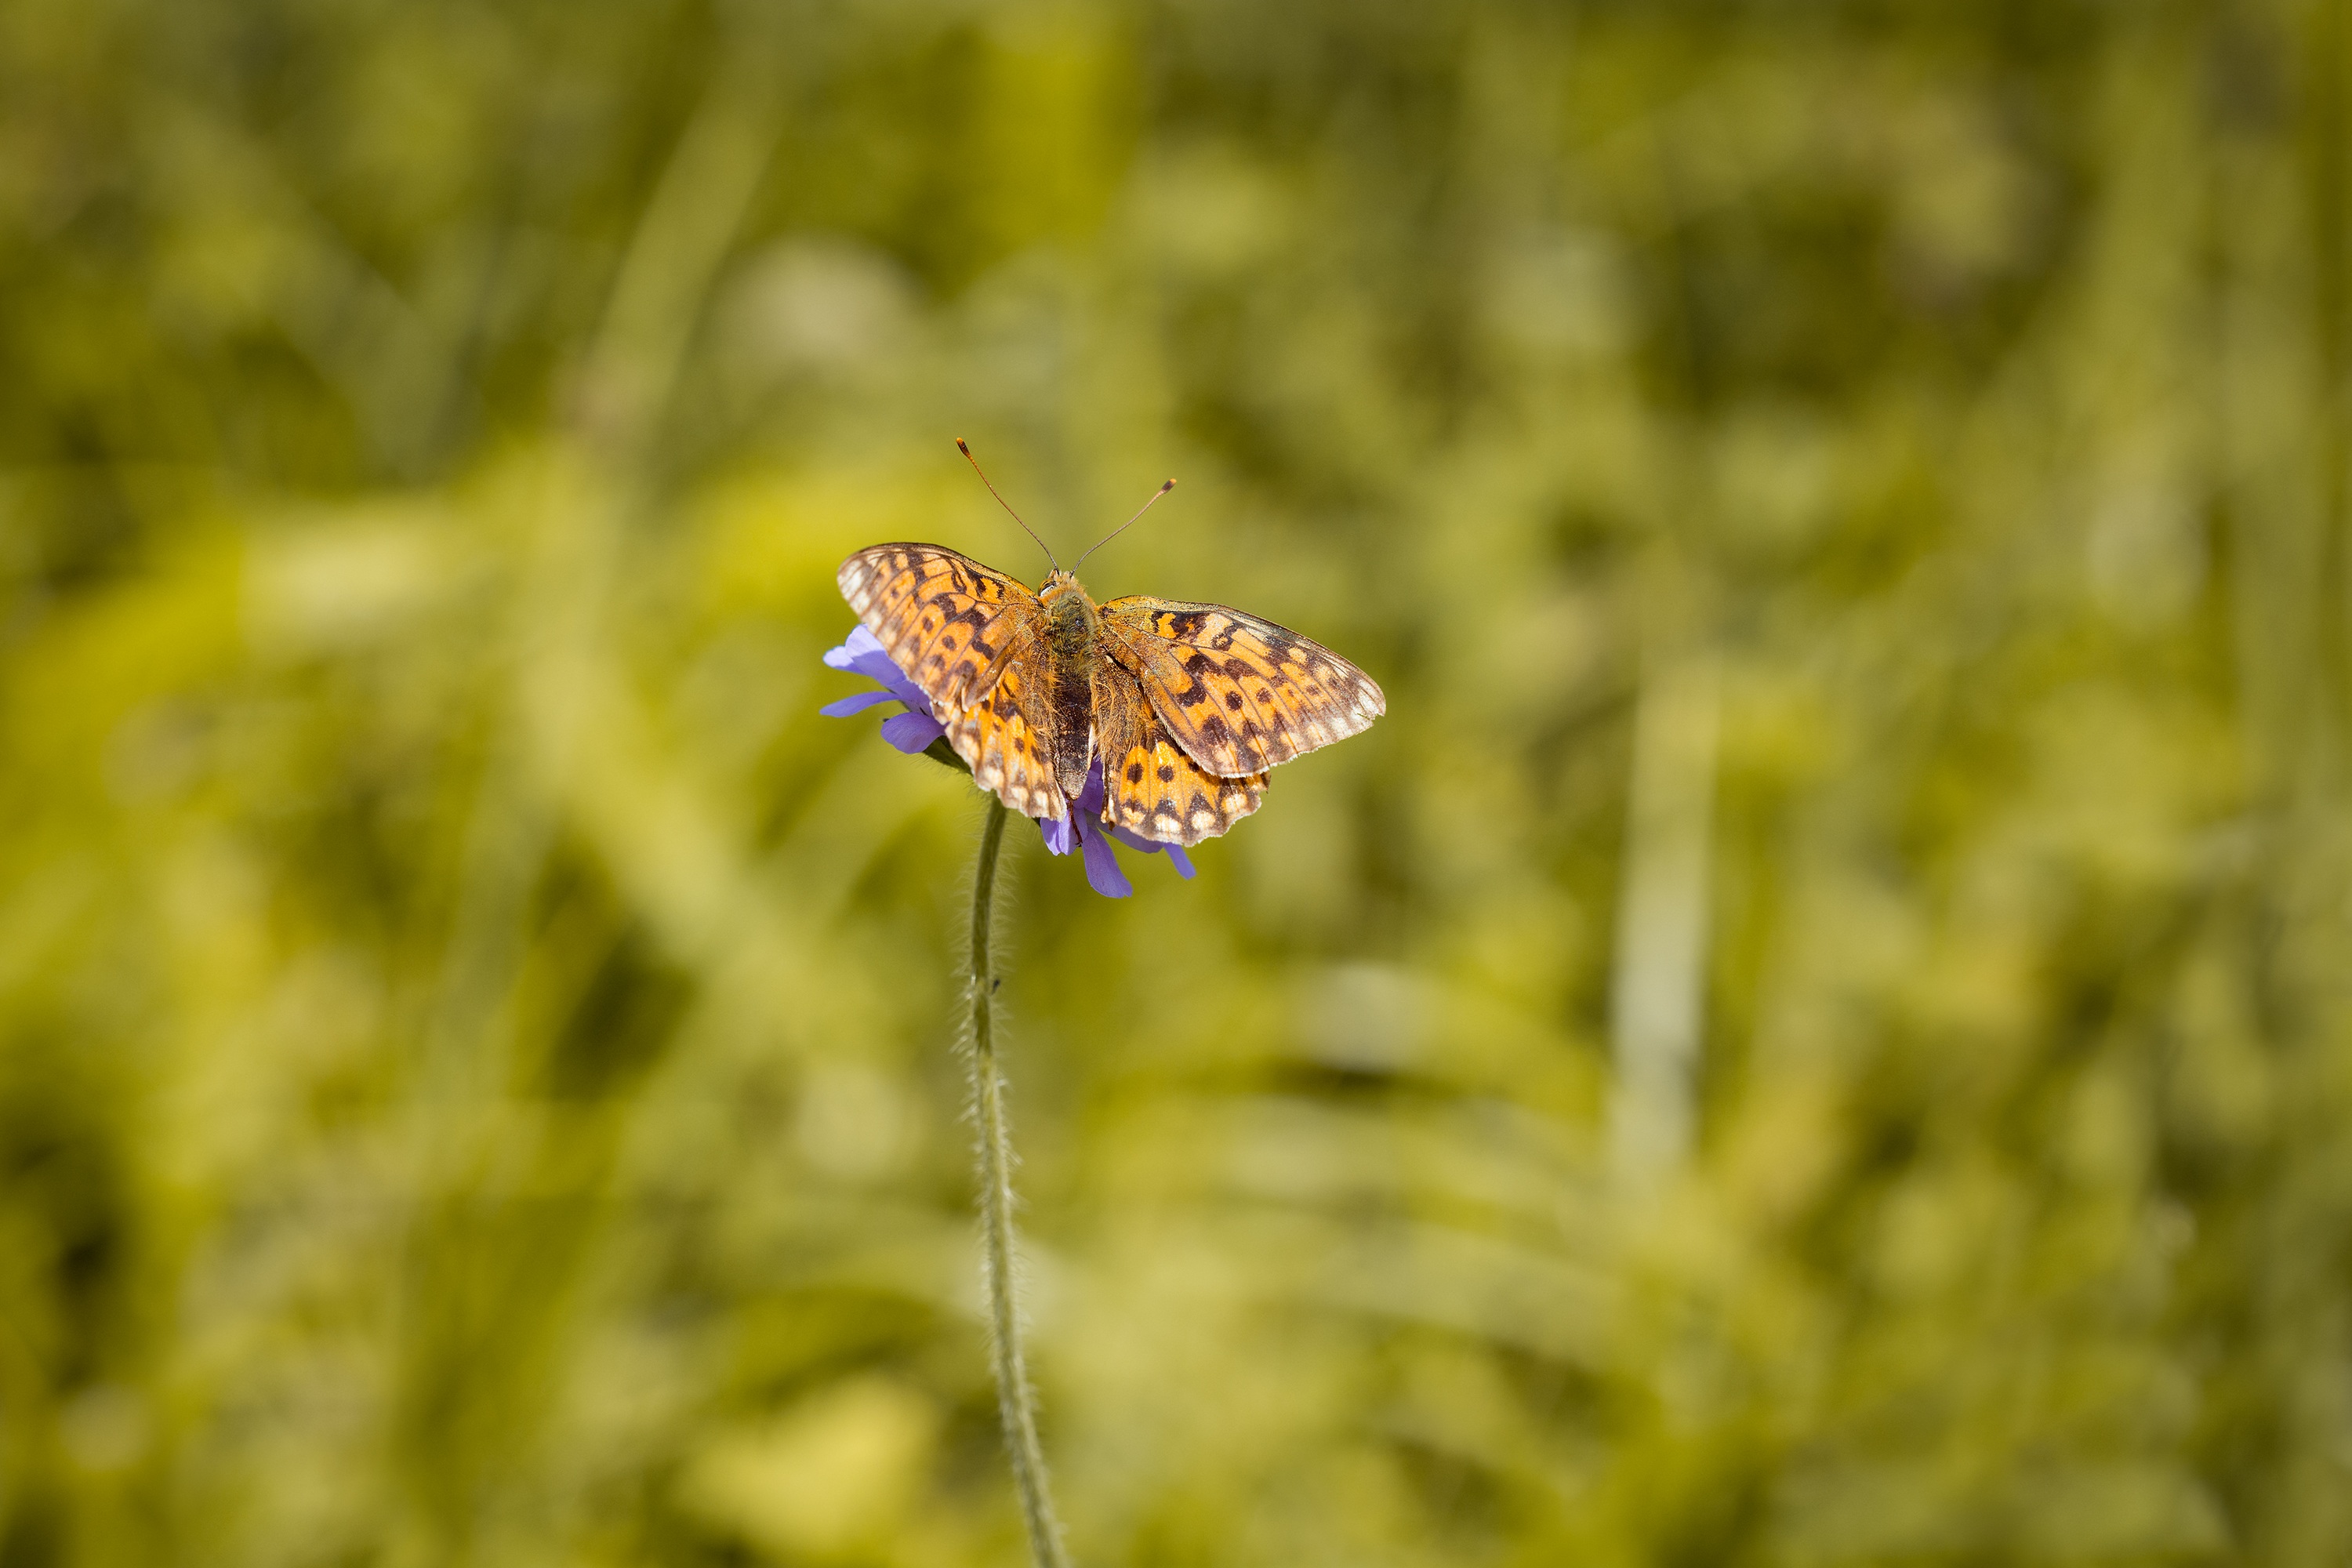
nature, blossom, photography, meadow, prairie, leaf, flower, bloom, animal, summer, wildlife, insect, butterfly, yellow, close, flora, fauna, invertebrate, wildflower, close up, wild life, monarch butterfly, pointed flower, nectar, flight insect, macro photography, arthropod, summer meadow, natural lawn, edelfalter, pollinator, medium sized fritillary, argynnis niobe, moths and butterflies, lycaenid